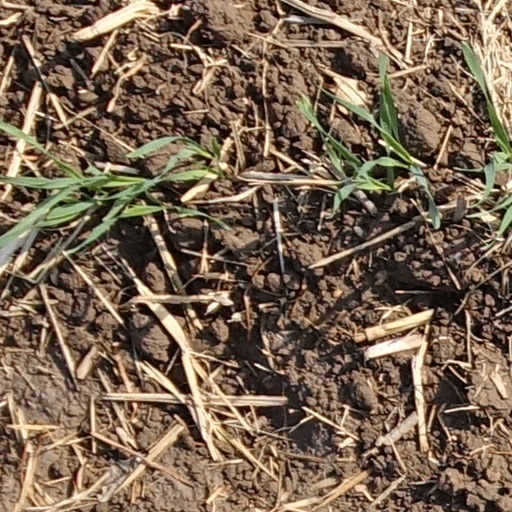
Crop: wheat